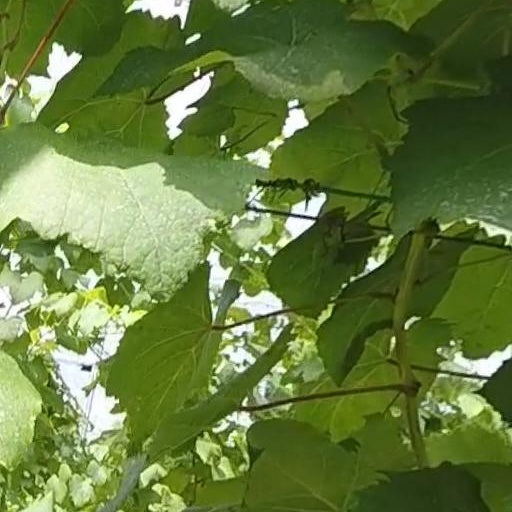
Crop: grape